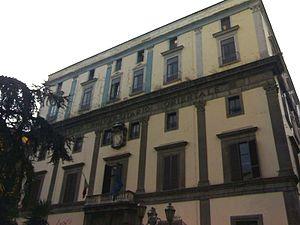
La via Mezzocannone est une rue de Naples qui relie la piazzetta Nilo et la piazza San Domenico Maggiore au Corso Umberto I, dans le quartier du Porto. Elle s'étend sur 450 mètres.